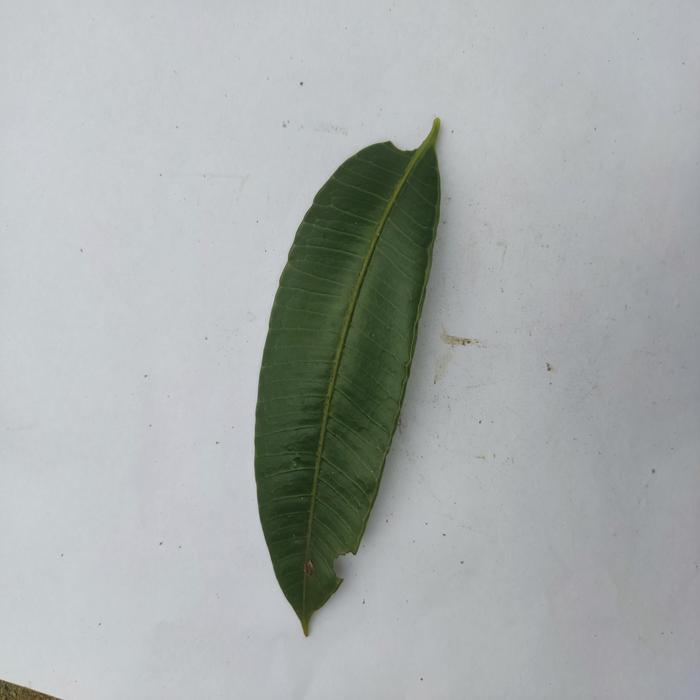
Crop: Hog Plum
Leaf condition: Heathy_Leaf